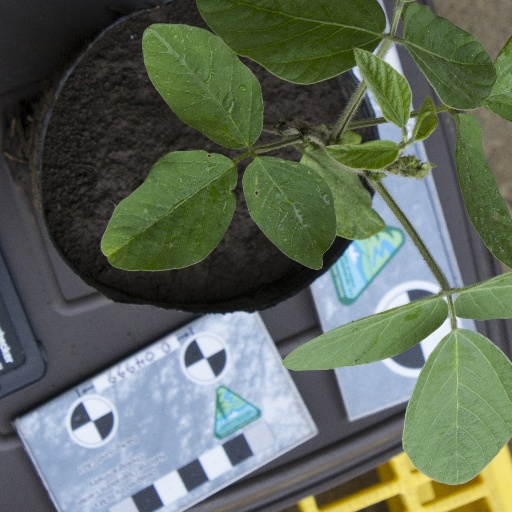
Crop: soybean